Switchh

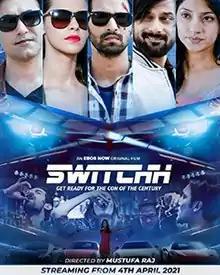
Release Poster

Switchh (stylised as SWITCHH) is a 2021 Indian Hindi-language action thriller film directed by Mustufa Raj starring Vikrant Massey. It was produced by Nine Hope Productions and released digitally on Eros Now.